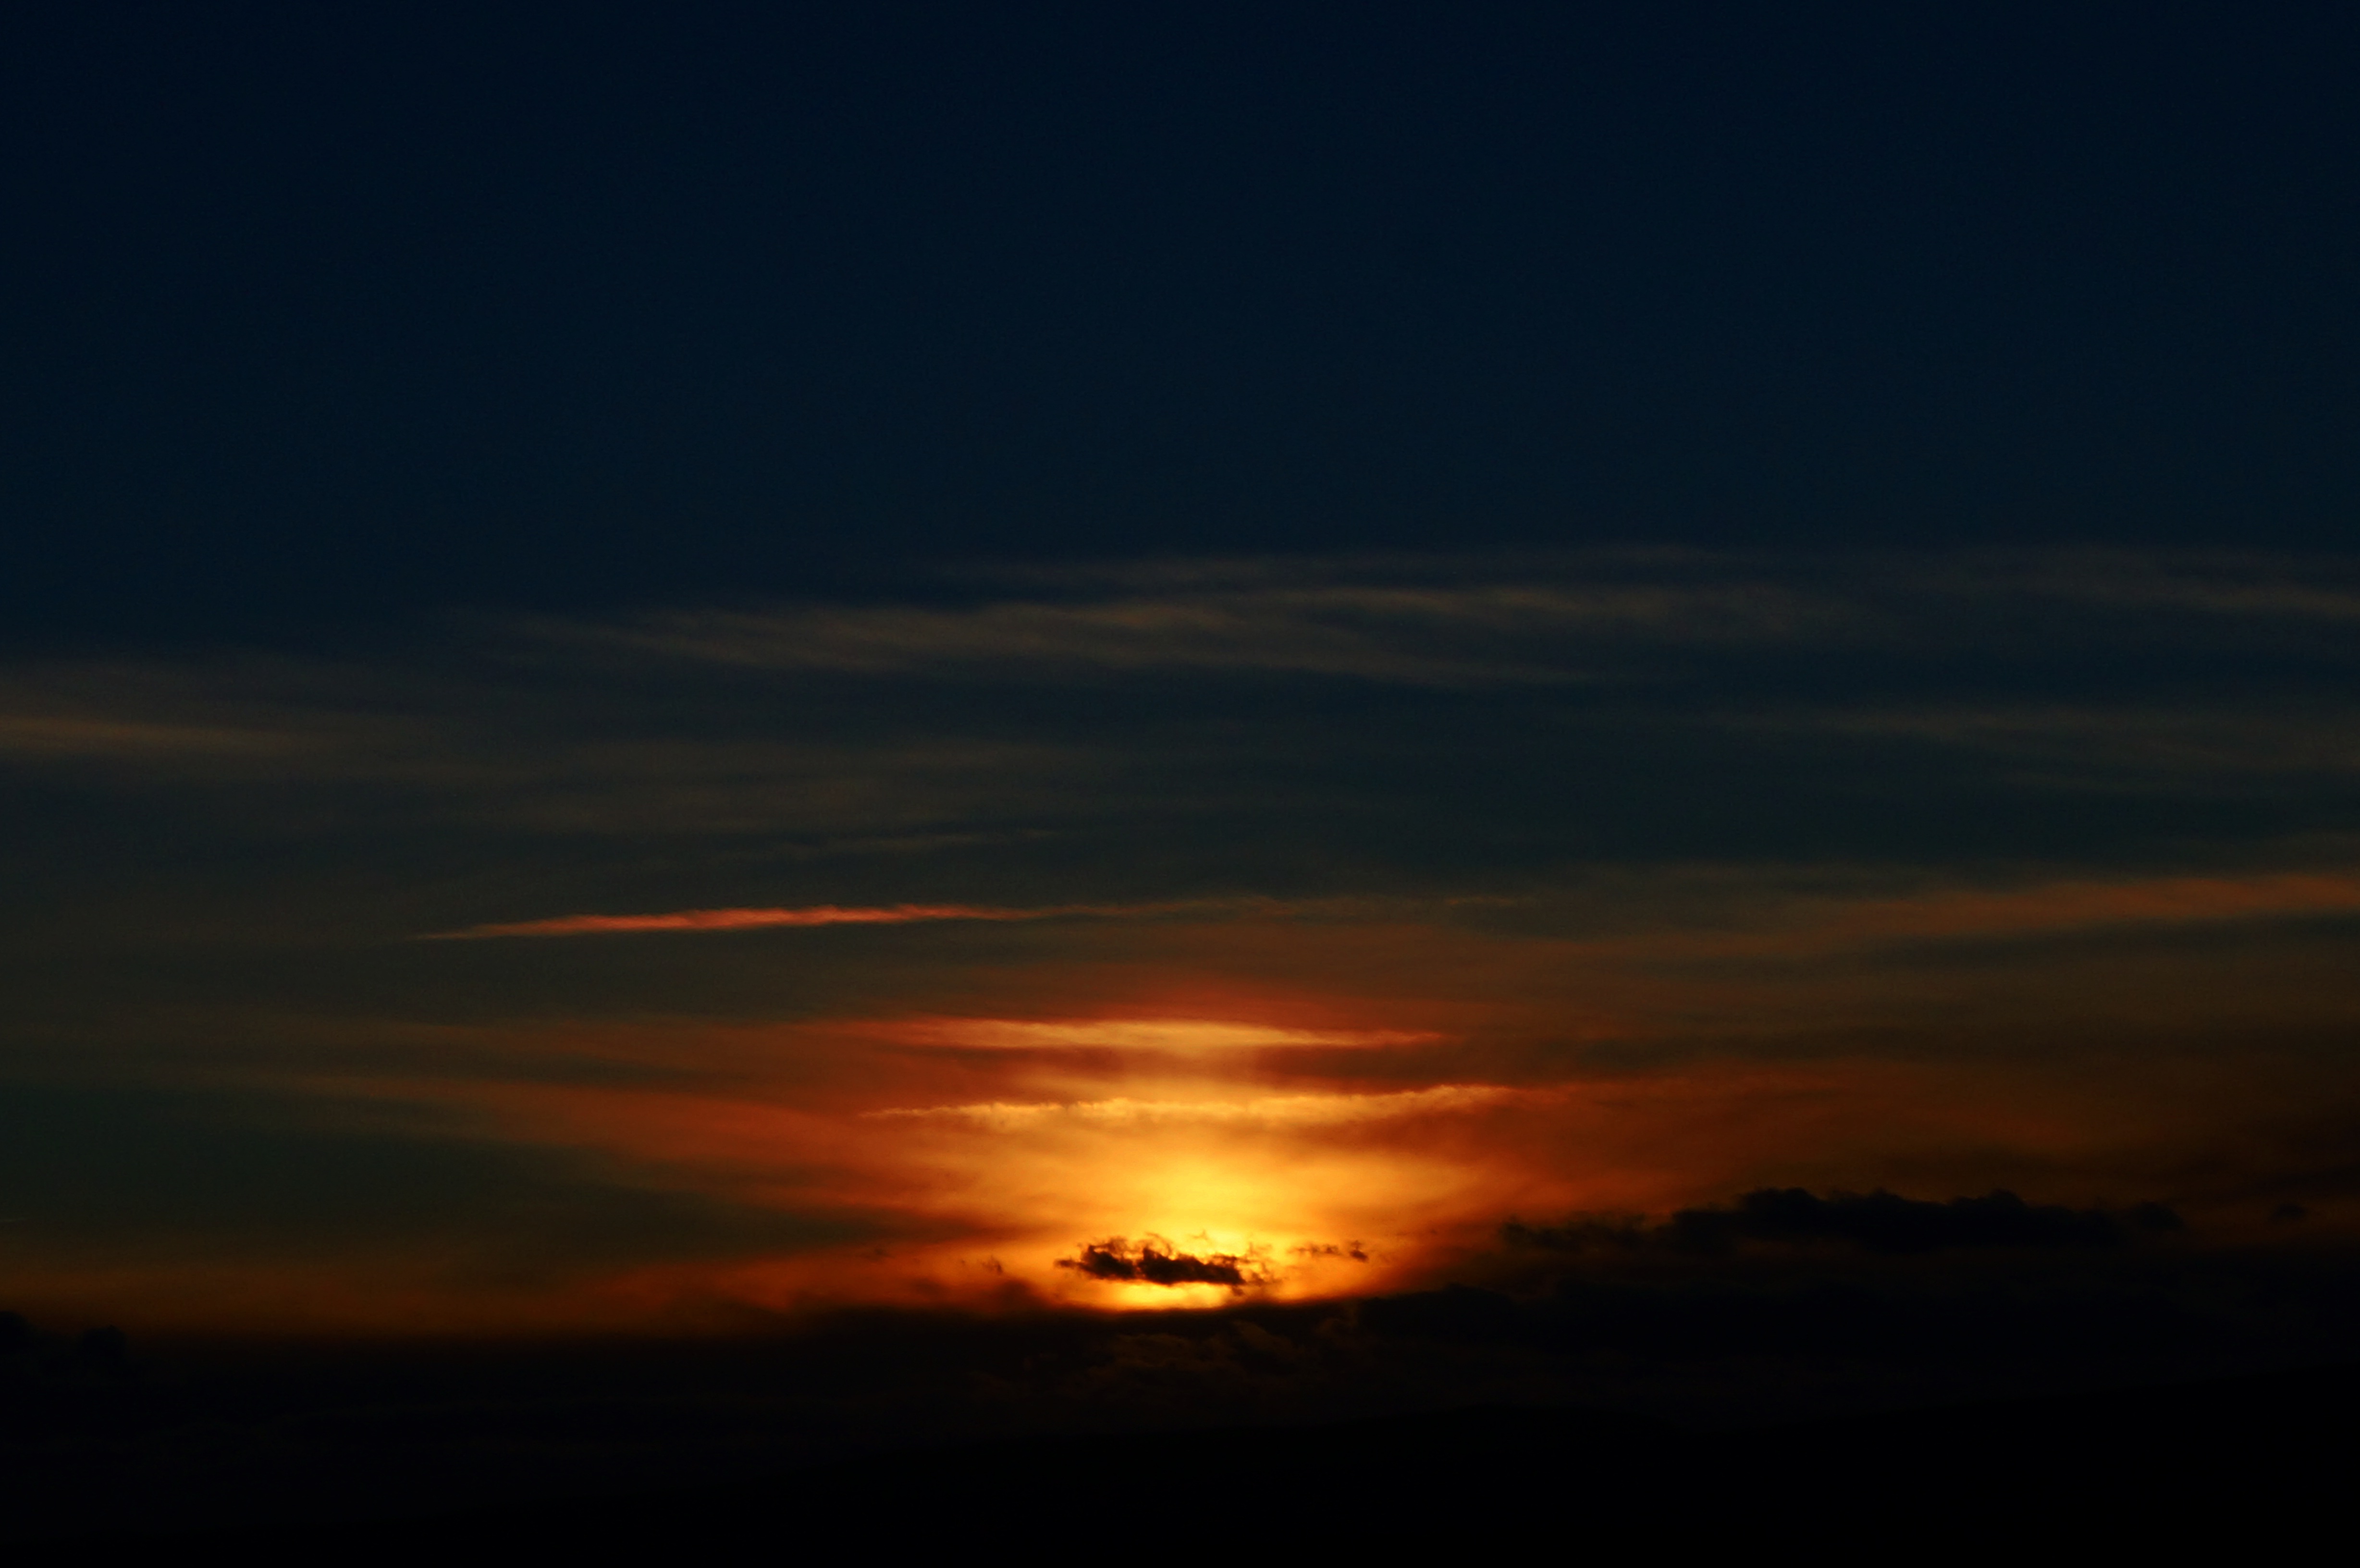
nature, horizon, cloud, sky, sunrise, sunset, morning, dawn, atmosphere, dusk, evening, romantic, clouds, mood, abendstimmung, afterglow, evening sky, red sky at morning